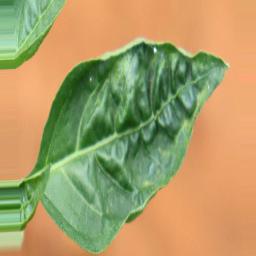
Label: mites_and_trips